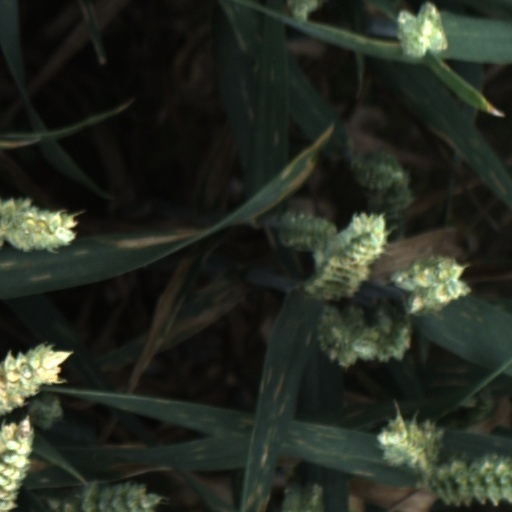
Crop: wheat